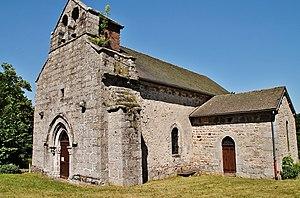
église St Pardoux
La Celle est une commune française, située dans le département du Puy-de-Dôme en région d'Auvergne-Rhône-Alpes.